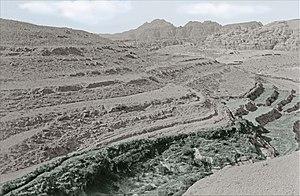
Cultures en terrasses dans la vallée du wadi Ma'an, près de Pétra. Vers 1916.
La gestion de l'eau à Pétra a forgé la puissance et le niveau de vie des résidents de la capitale de l'ancien royaume nabatéen. Cité parmi les plus puissantes de l'Antiquité, Pétra ne tient pas sa célébrité et sa prospérité, uniquement par ses magnifiques bâtiments creusés et sculptés dans la roche des montagnes environnantes. C’est surtout par son extraordinaire système hydraulique construit au cours des siècles, que Pétra a pu se développer au milieu d'un désert inhospitalier, et devenir une étape stratégique pour les caravanes chamelières, venant de l’Arabie ou de la lointaine Asie et ...apportant les soies, les épices et les parfums, vers les cours d’Europe.